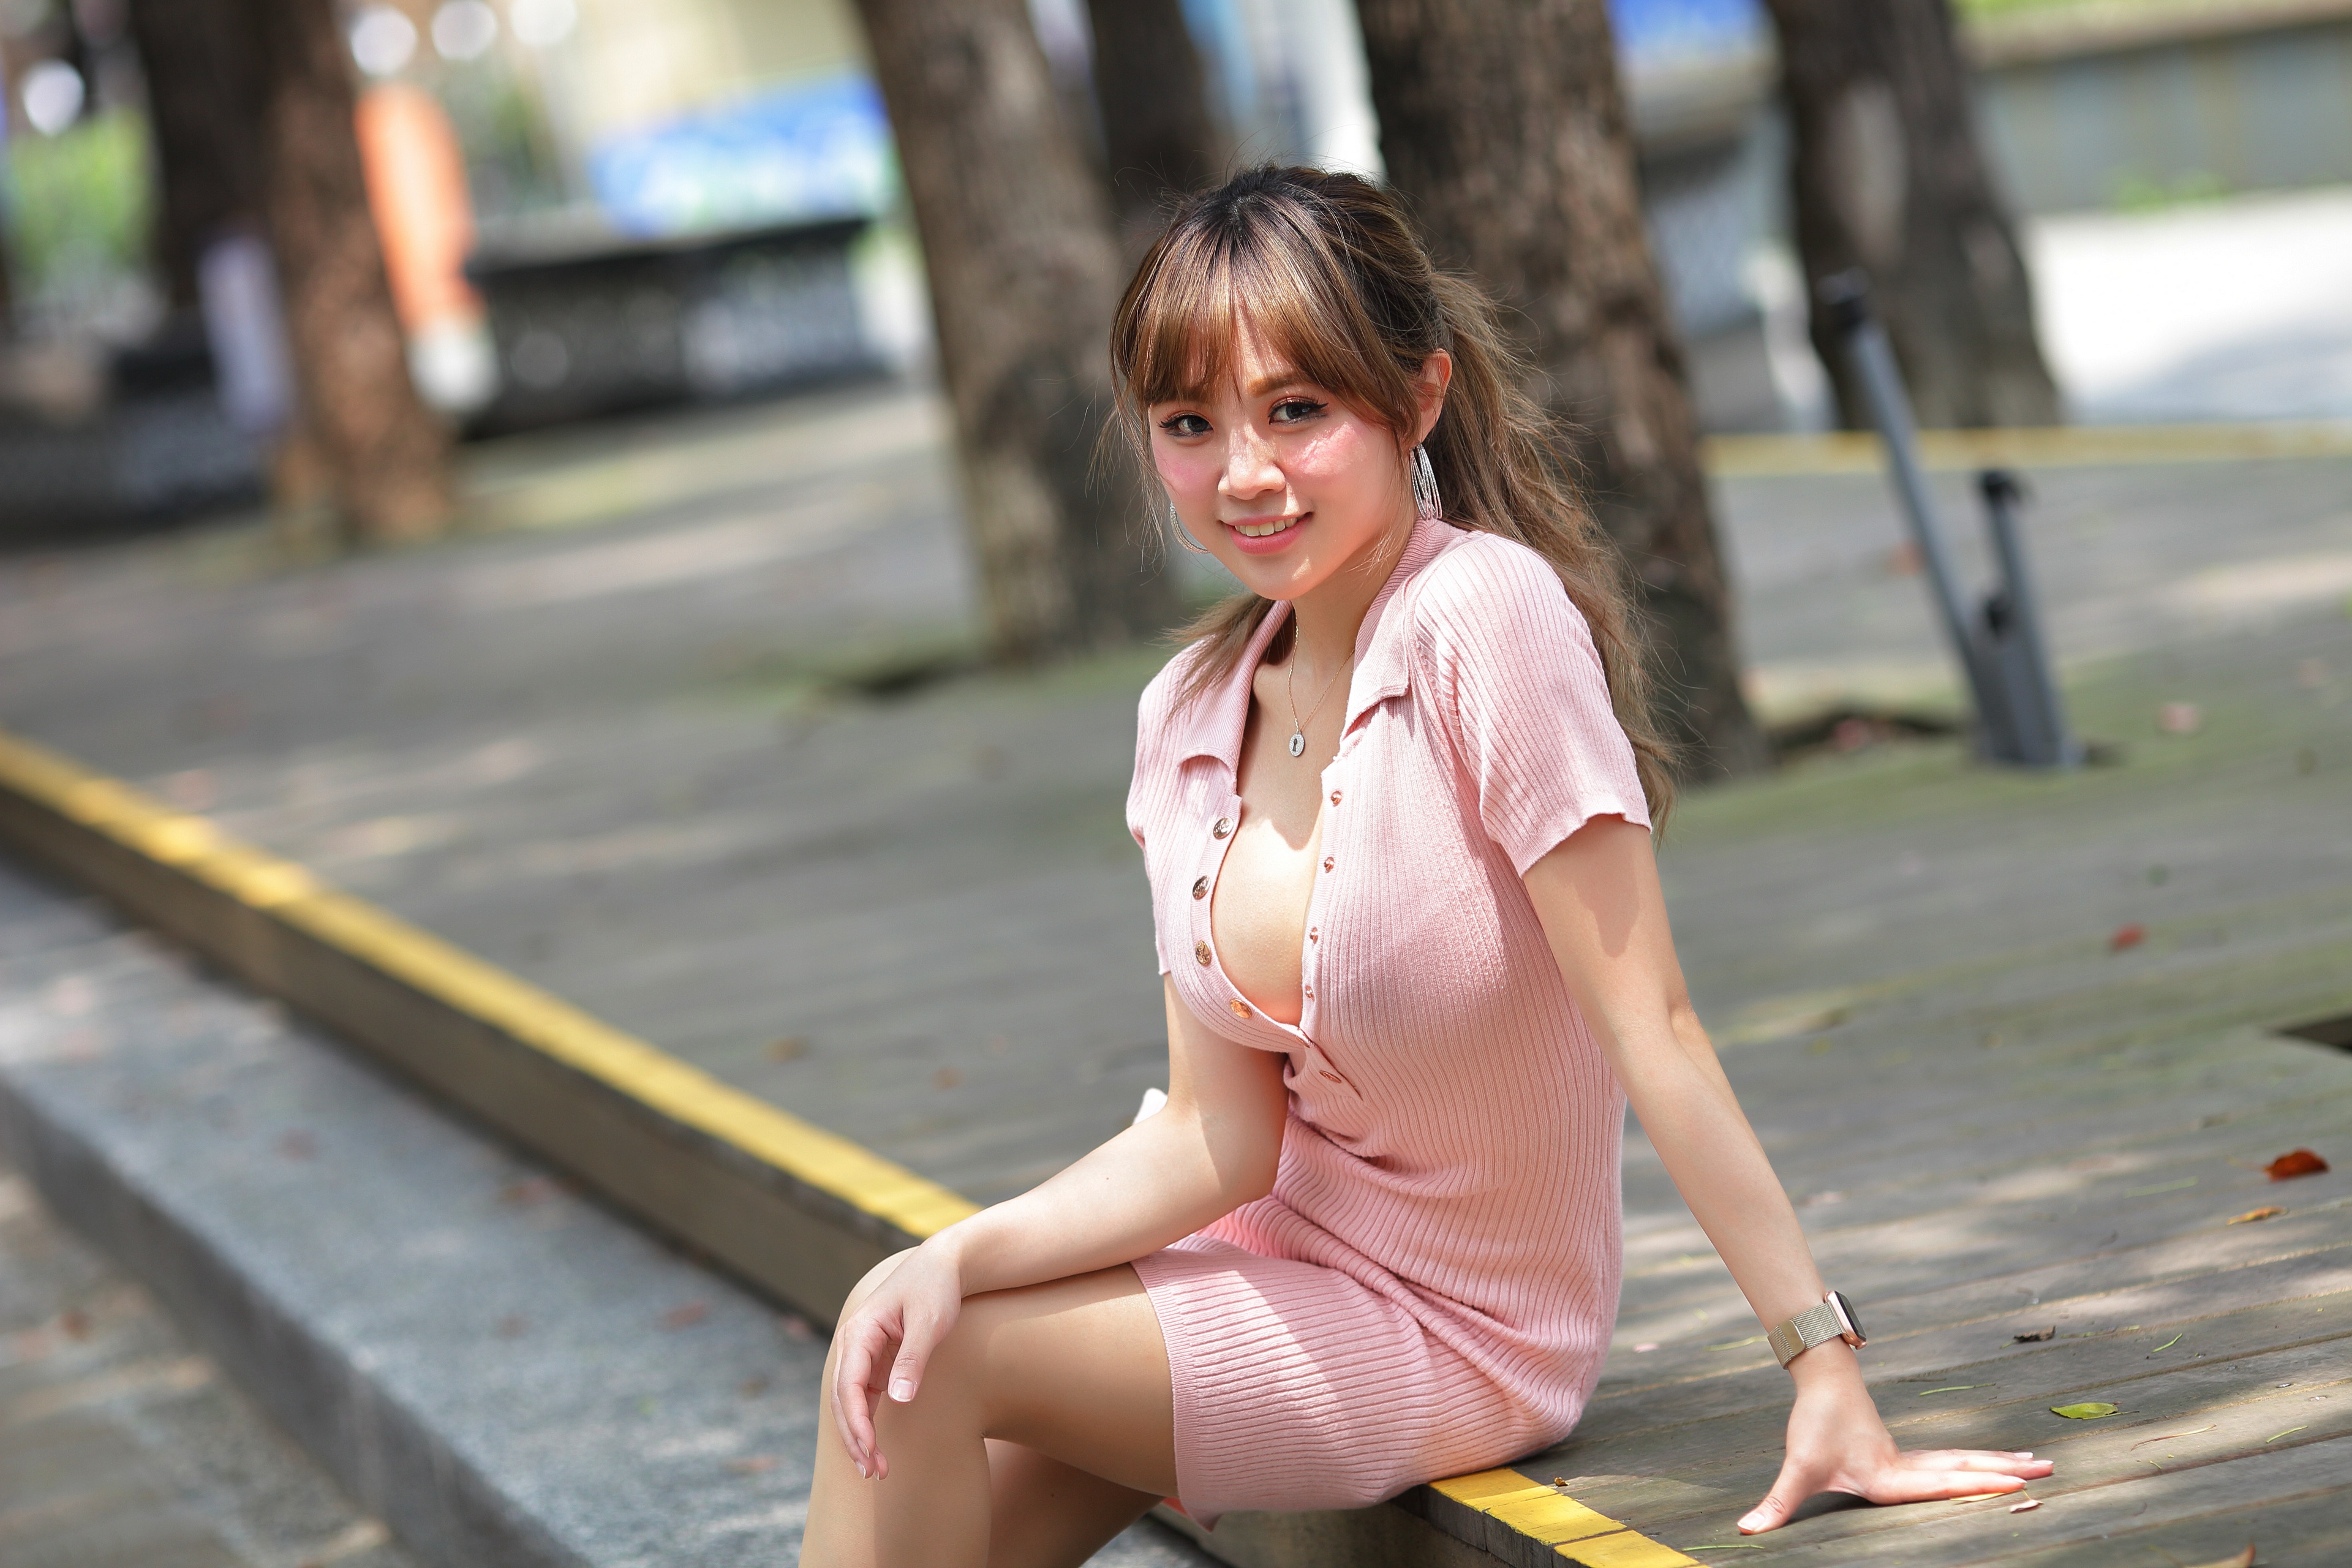
women, lady, model, person, photography, wallpaper, head, smile, lip, eye, flash photography, street fashion, waist, thigh, happy, knee, leisure, summer, road surface, road, long hair, beauty, human leg, sidewalk, city, eyewear, grass, travel, brown hair, blond, street, sitting, pedestrian, fun, vacation, tourism, jewellery, portrait photography, recreation, t shirt, abdomen, photo shoot